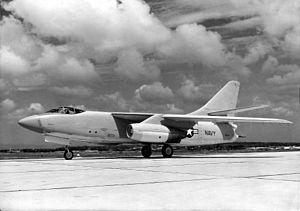
Le Douglas A-3 Skywarrior fut le premier bombardier stratégique biréacteur construit pour l'US Navy. Il fut surnommé « The Whale » par les équipages.